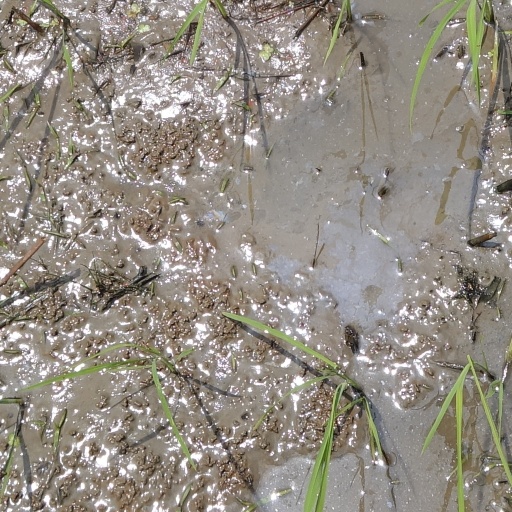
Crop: rice